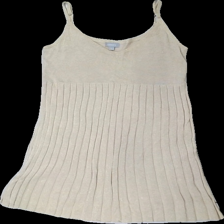
View: front
Type: Top
Category: Ladies
Brand: Lindex
Colors: Beige
Material: 90% visc, 10% cont?
Pattern: Metallic
Cut: Regular, V-collar
Size: L
Price range: 50-100
Recommended usage: Reuse
Description: Beige and gold top from Lindex, size L. Good condition.